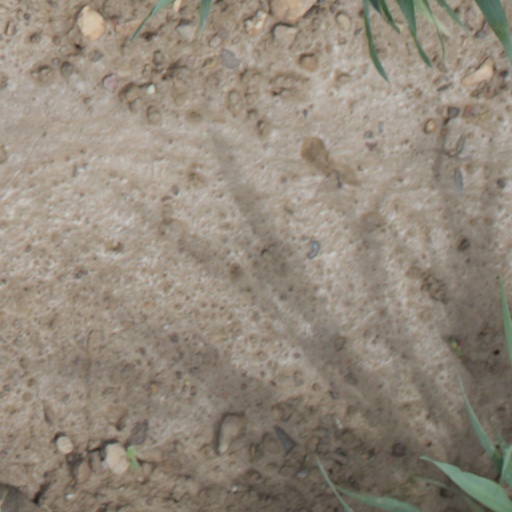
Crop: wheat